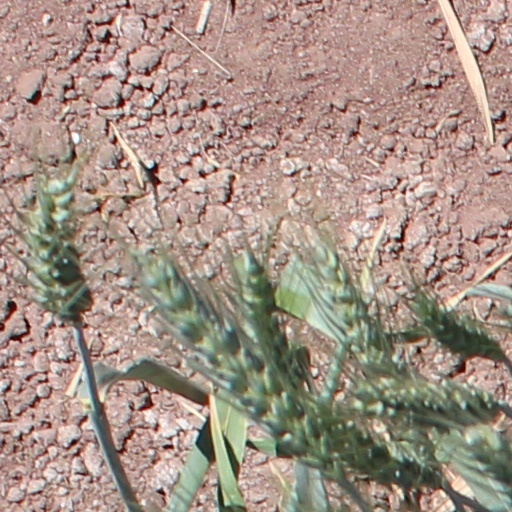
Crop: wheat